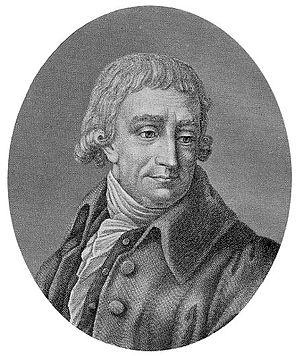
L’université Georg-August de Göttingen — en allemand Georg-August-Universität Göttingen, est une des plus célèbres universités allemandes, dont sont issus notamment des mathématiciens de grand renom. Située dans le Land de Basse-Saxe en République fédérale d'Allemagne, en tant qu'établissement consacré à l'enseignement et à la recherche, elle est aussi la plus importante université de cet état, de par le nombre d'étudiants qu'elle accueille. Fondée en 1734 sous le nom de Universitas Regiæ Georgiæ Augustæ par George II, roi de Grande-Bretagne et prince électeur de Hanovre, soucieux de promouvoir les idéaux du siècle des Lumières, elle en est aussi la plus ancienne. L'enseignement a commencé à y être dispensé en 1737.